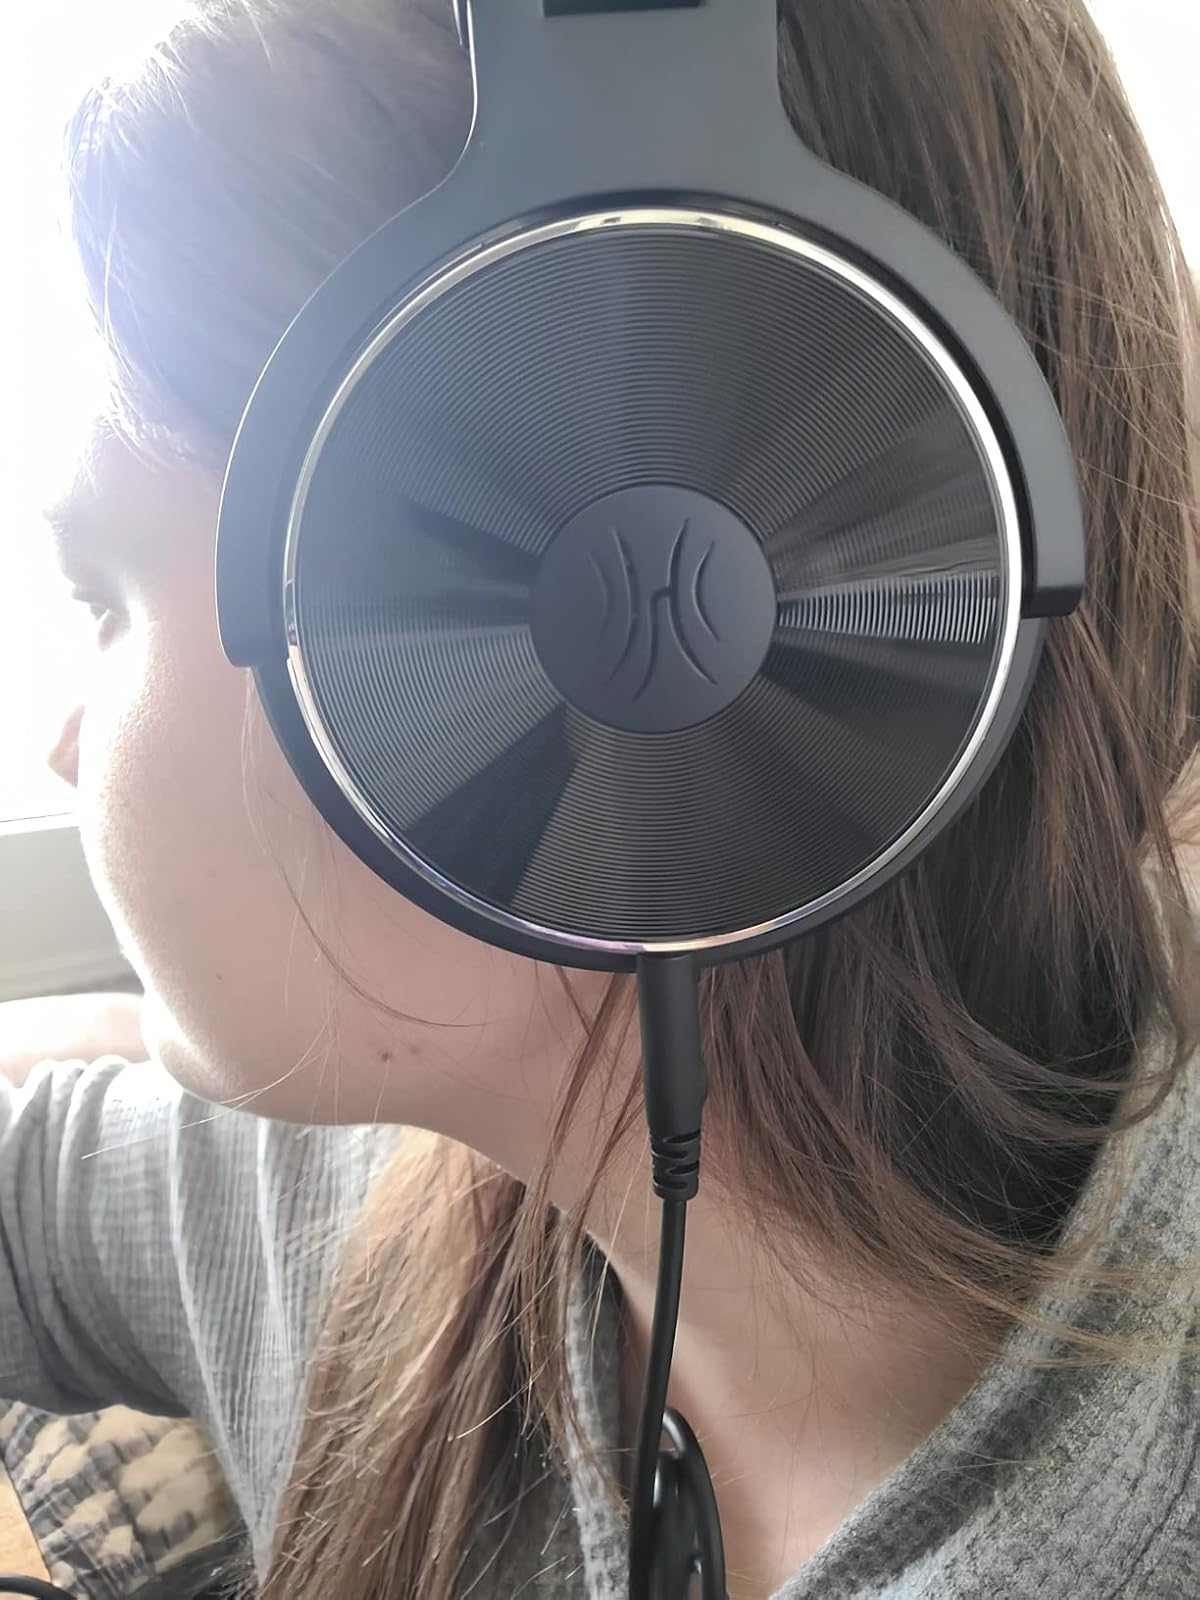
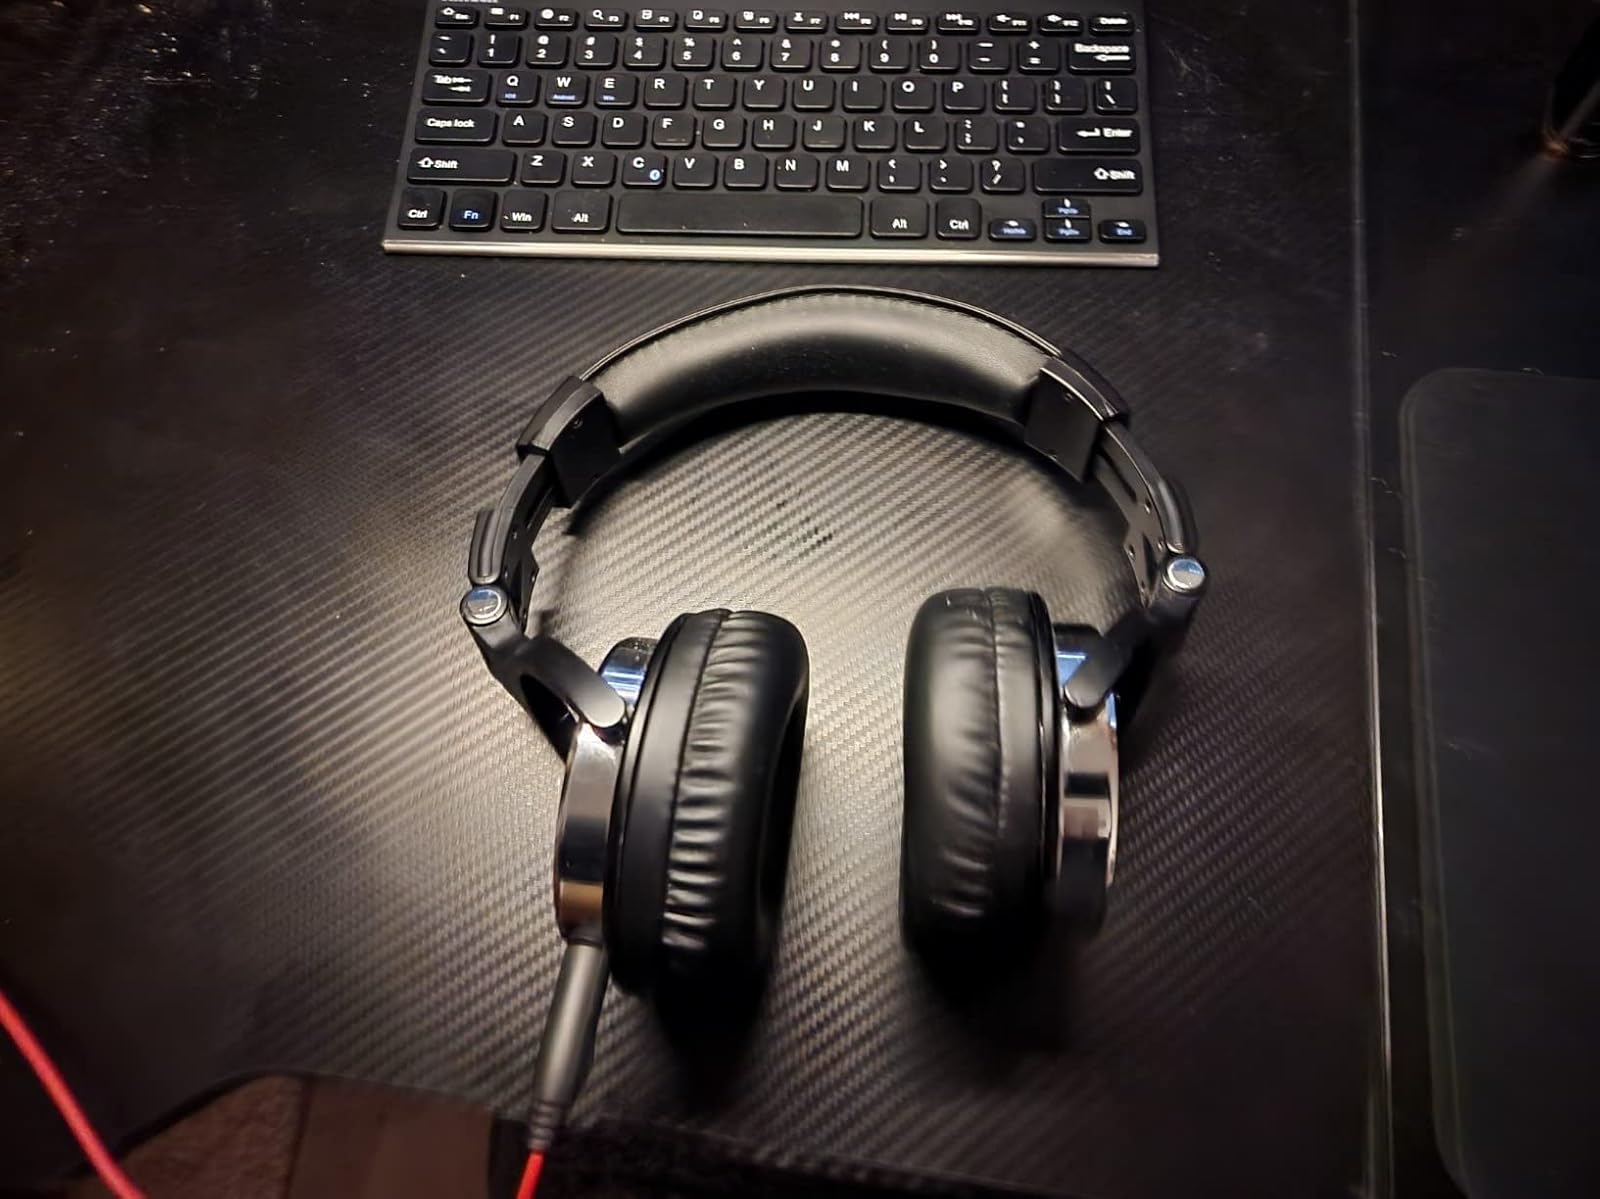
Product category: headphones
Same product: yes